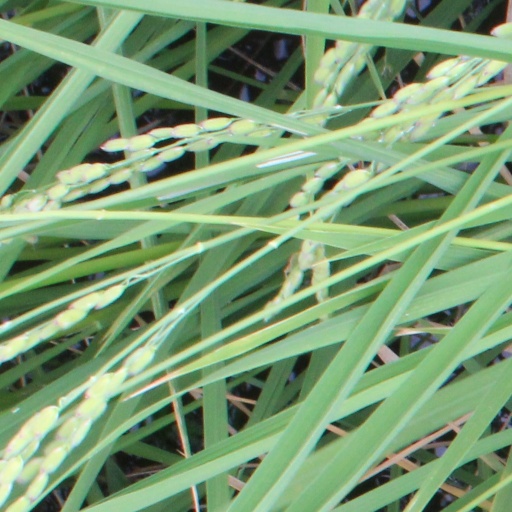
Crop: rice